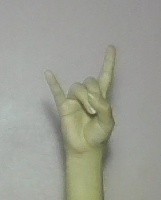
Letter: la